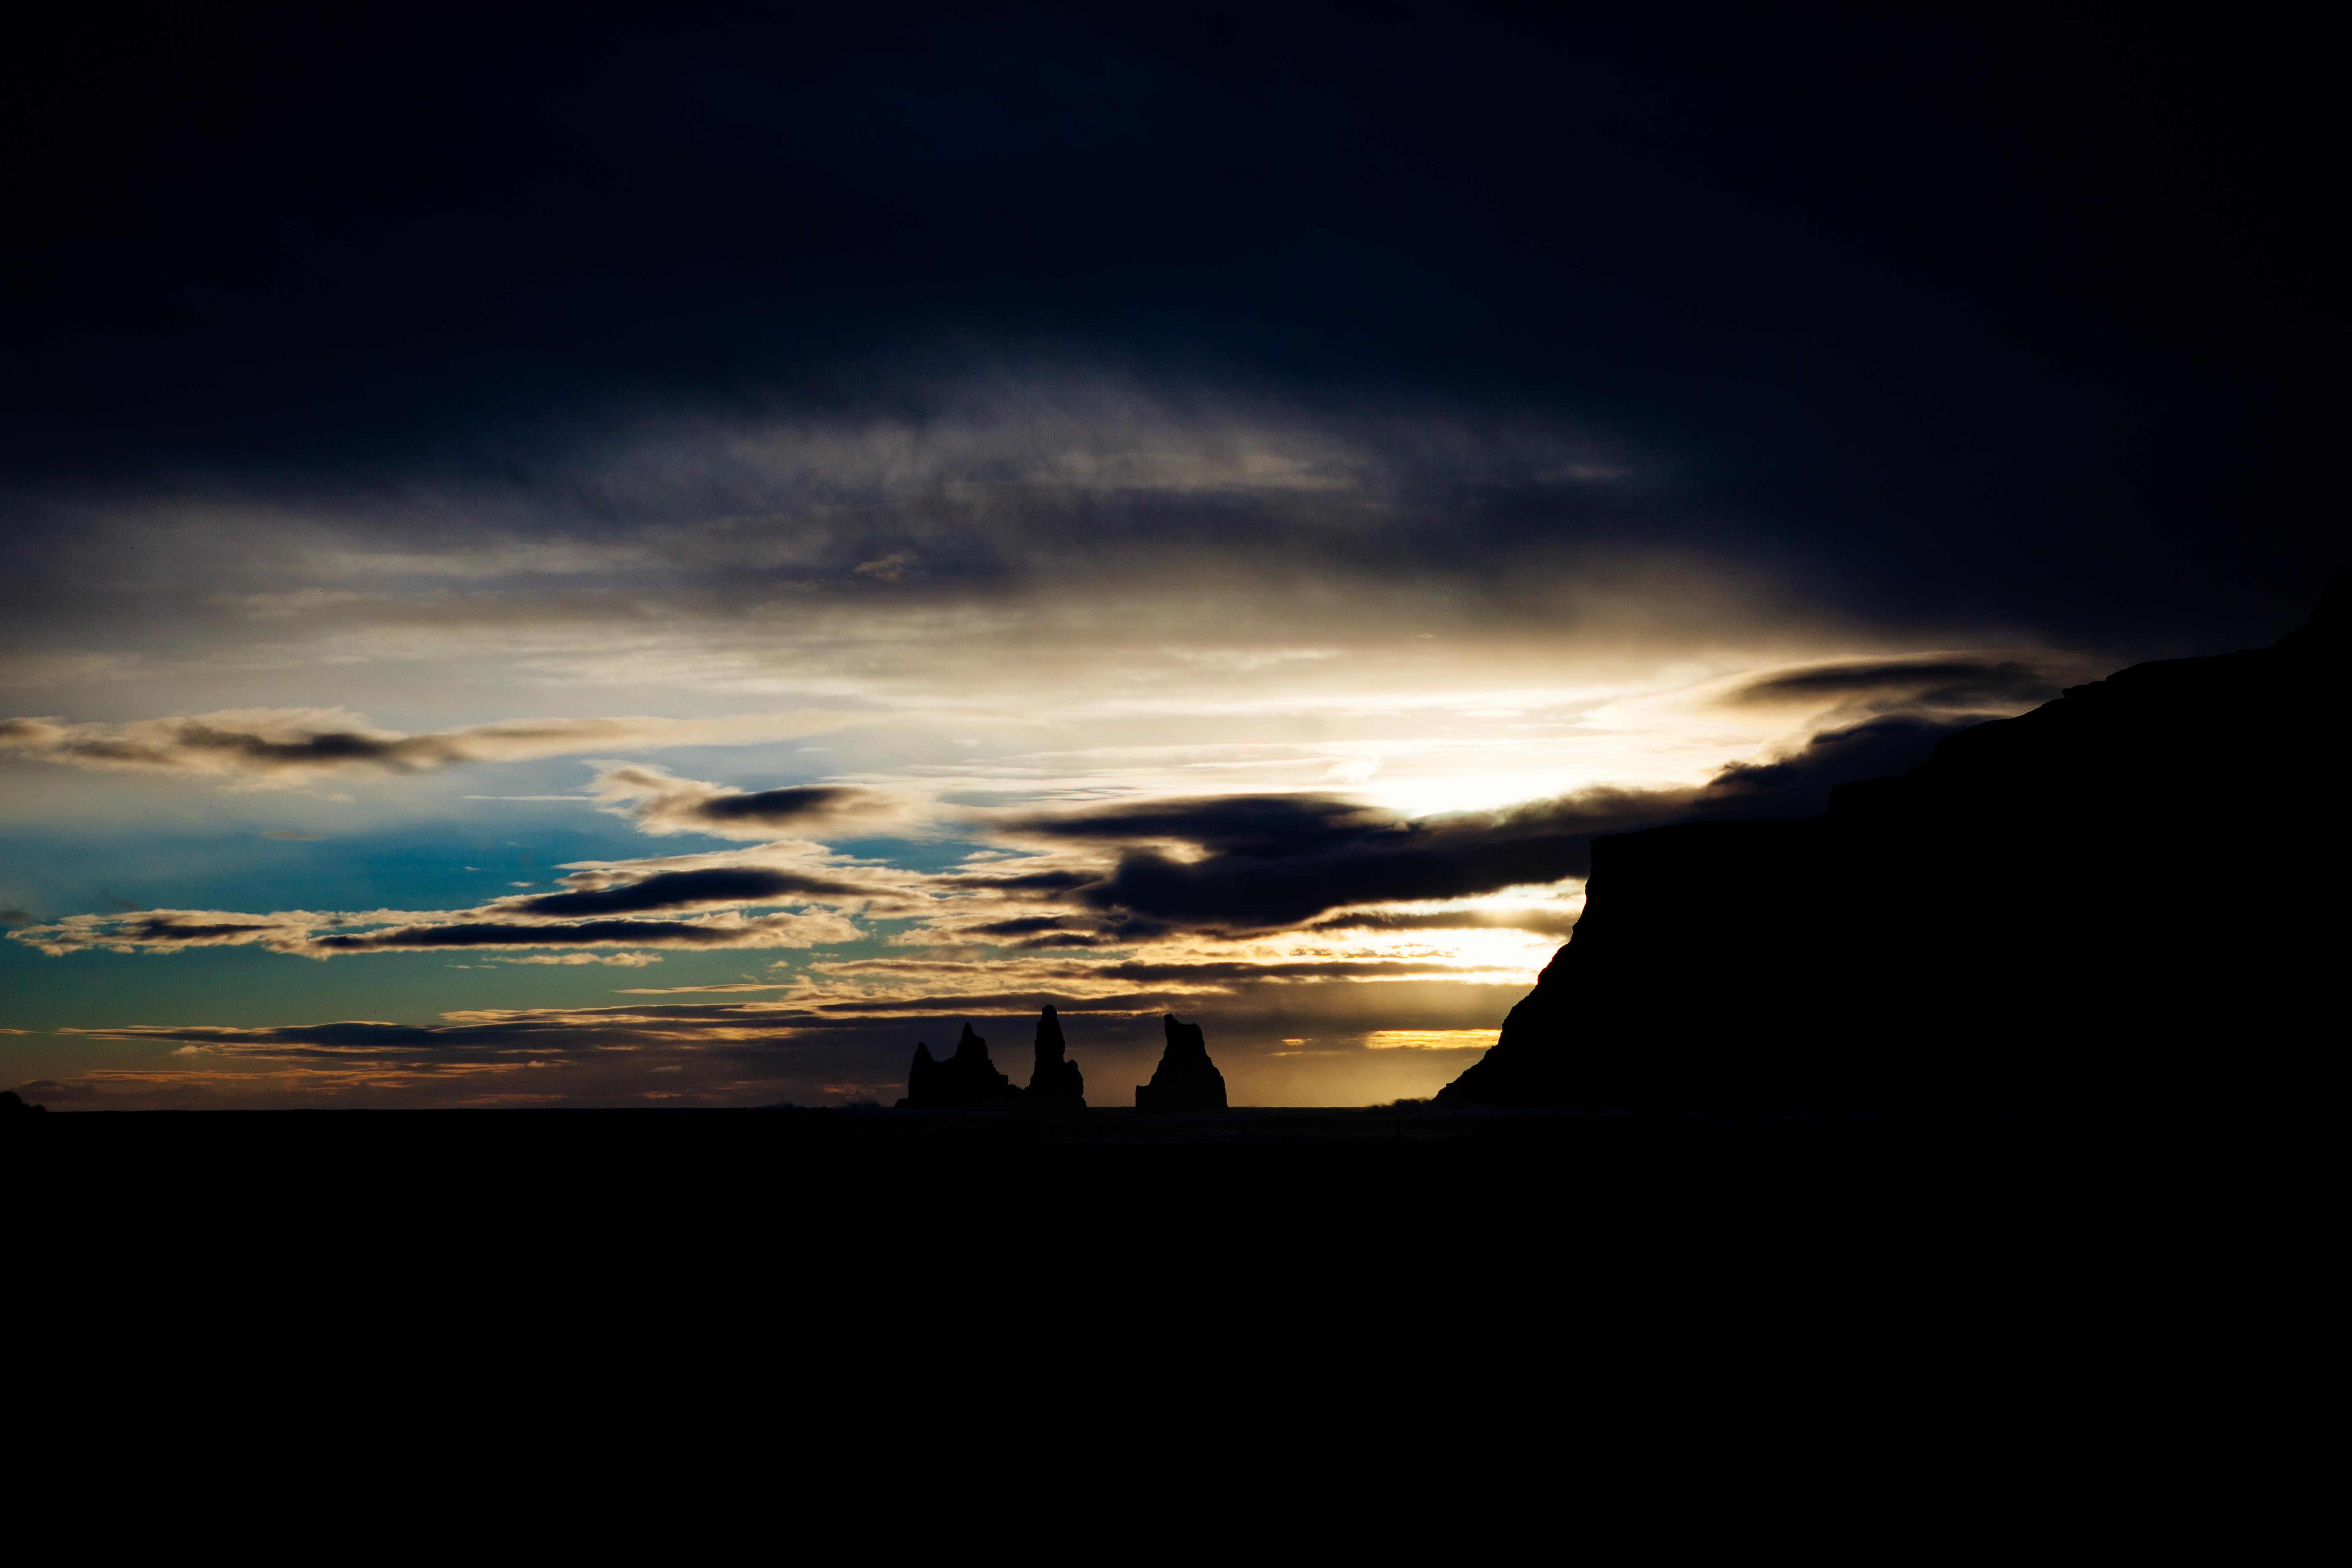
sea, coast, outdoor, ocean, horizon, silhouette, light, cloud, sky, sunrise, sunset, night, sunlight, morning, wave, dawn, atmosphere, dark, dusk, evening, reflection, shadow, darkness, moonlight, publicdomain, background, outcrop, afterglow, meteorological phenomenon